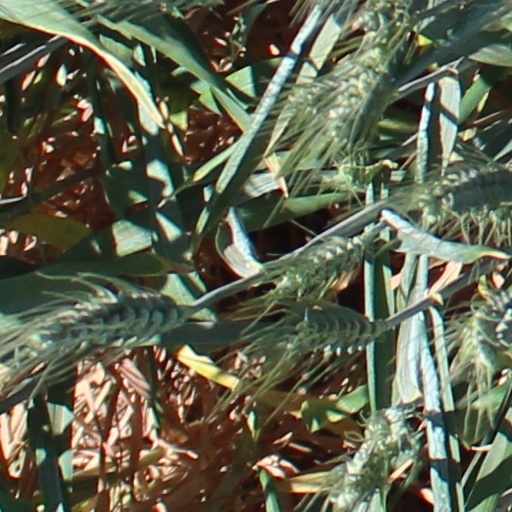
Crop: wheat